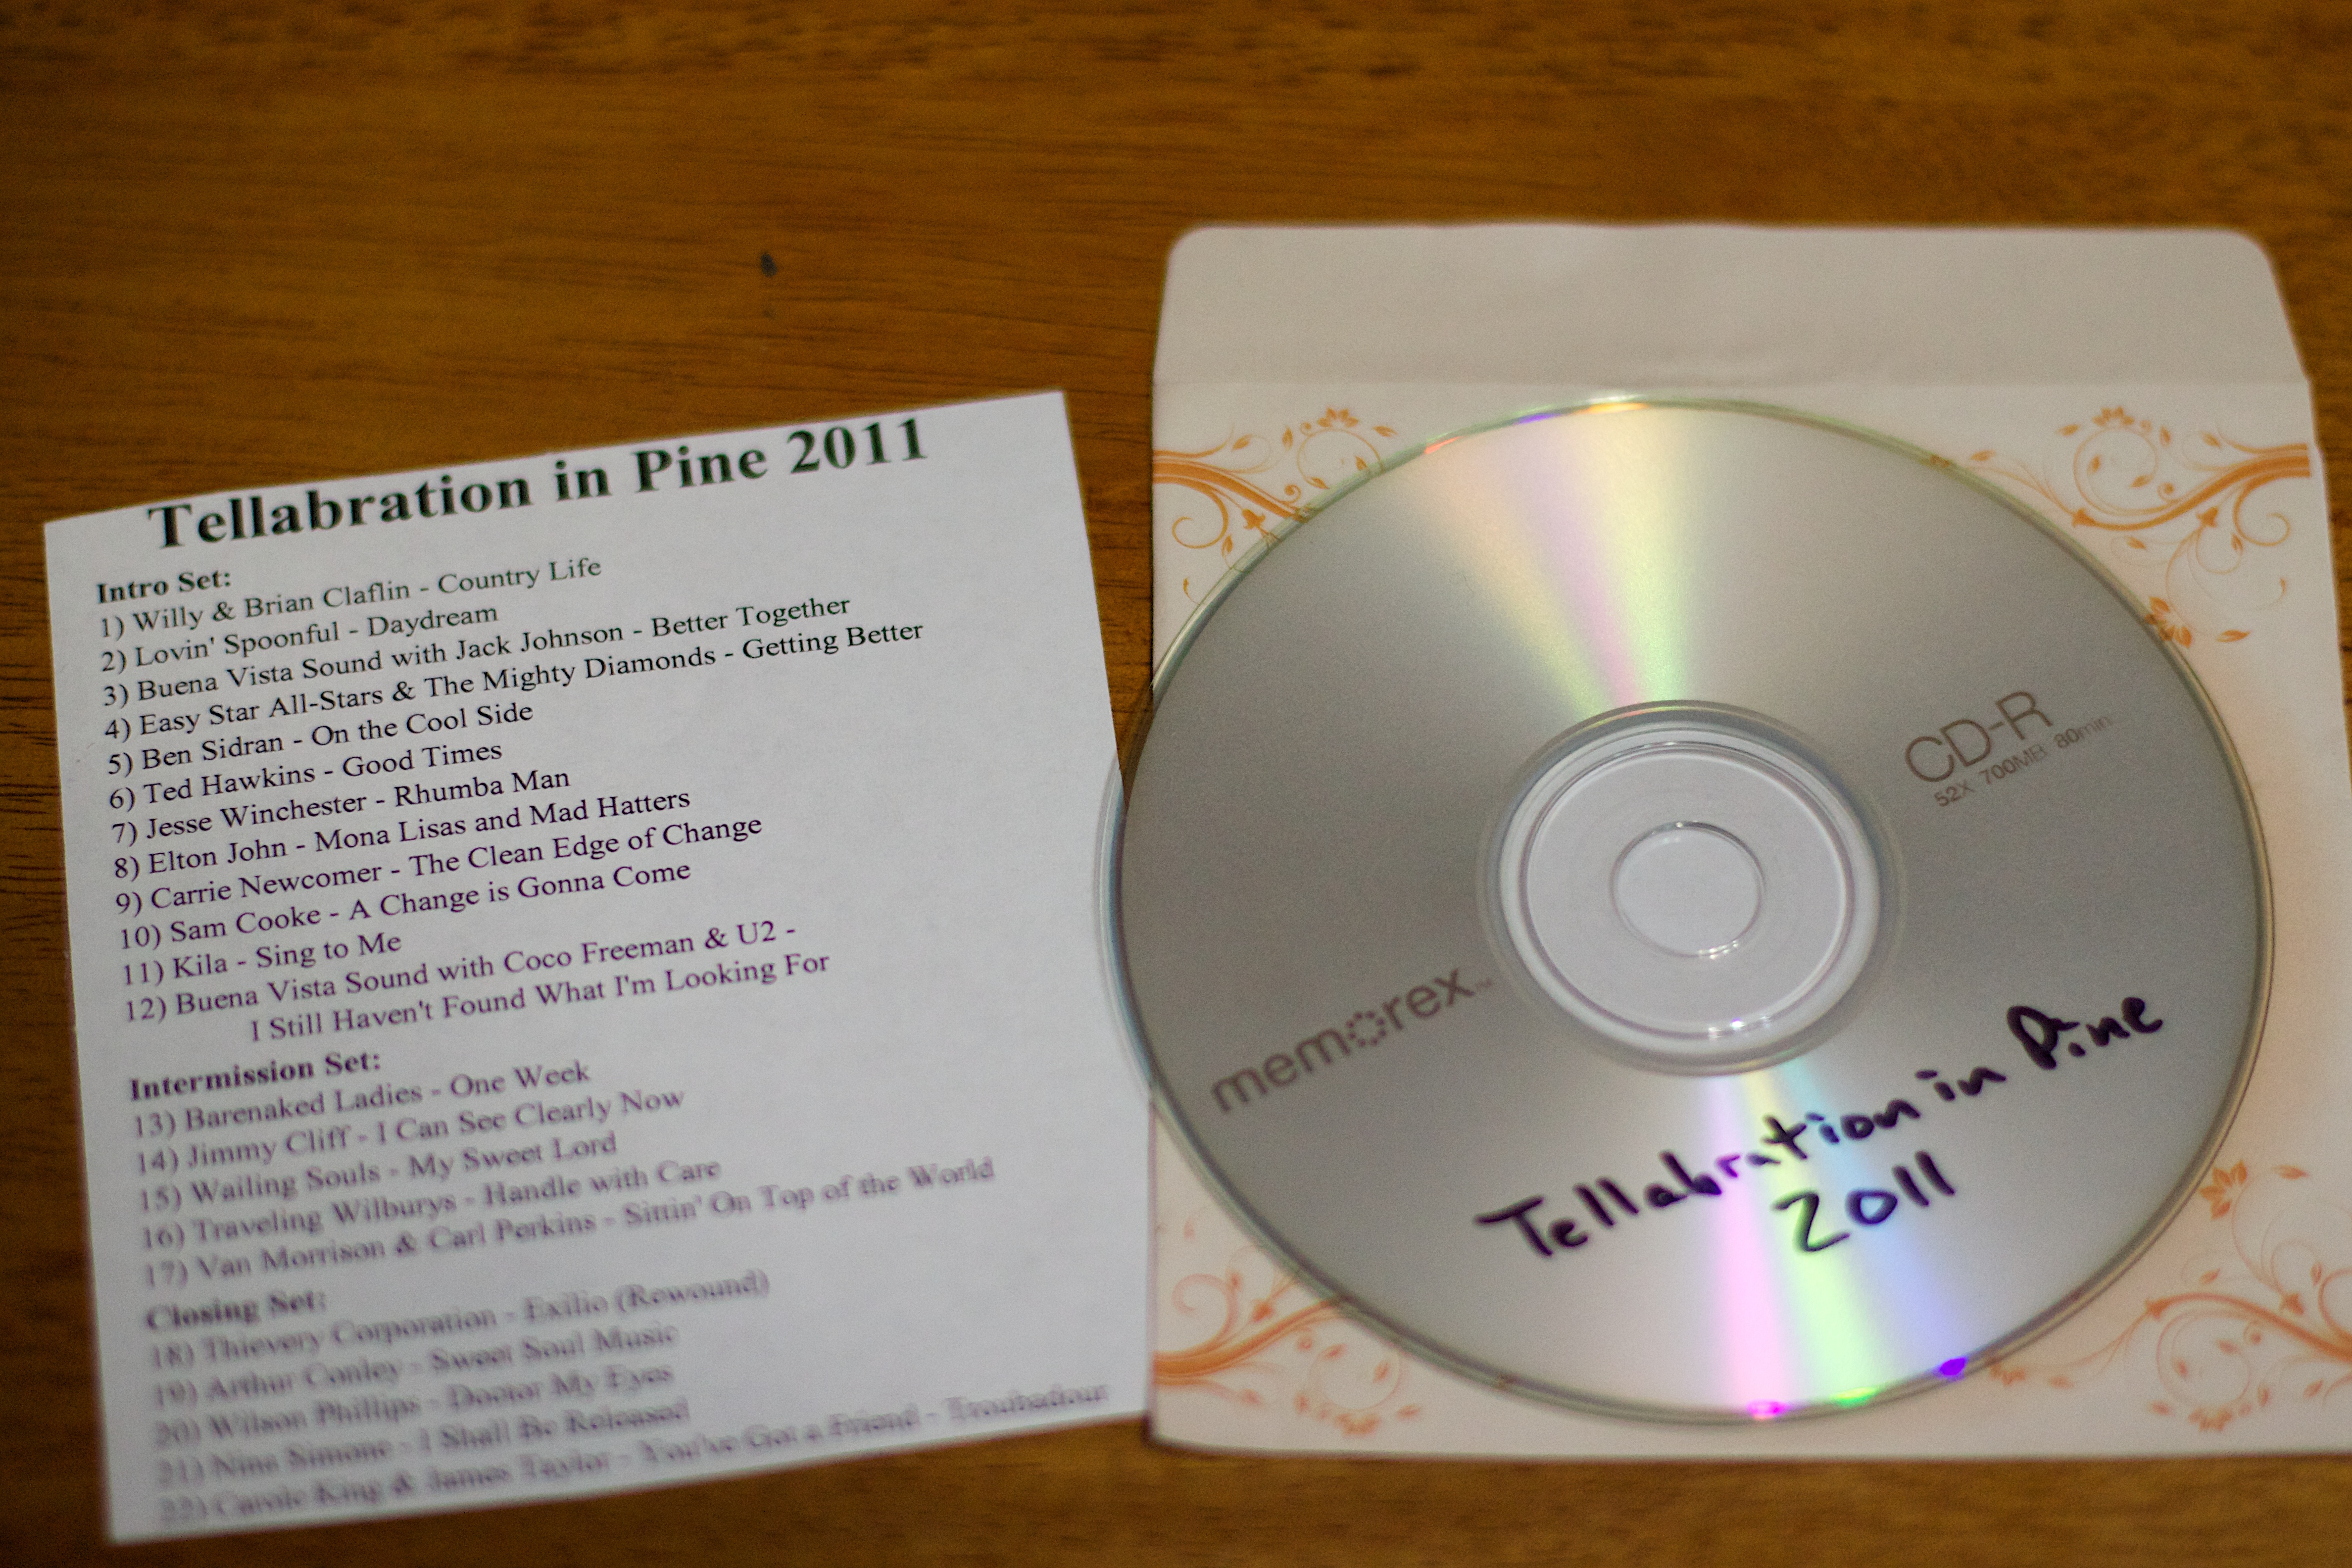
technology, circle, brand, product, compact disc, data storage device